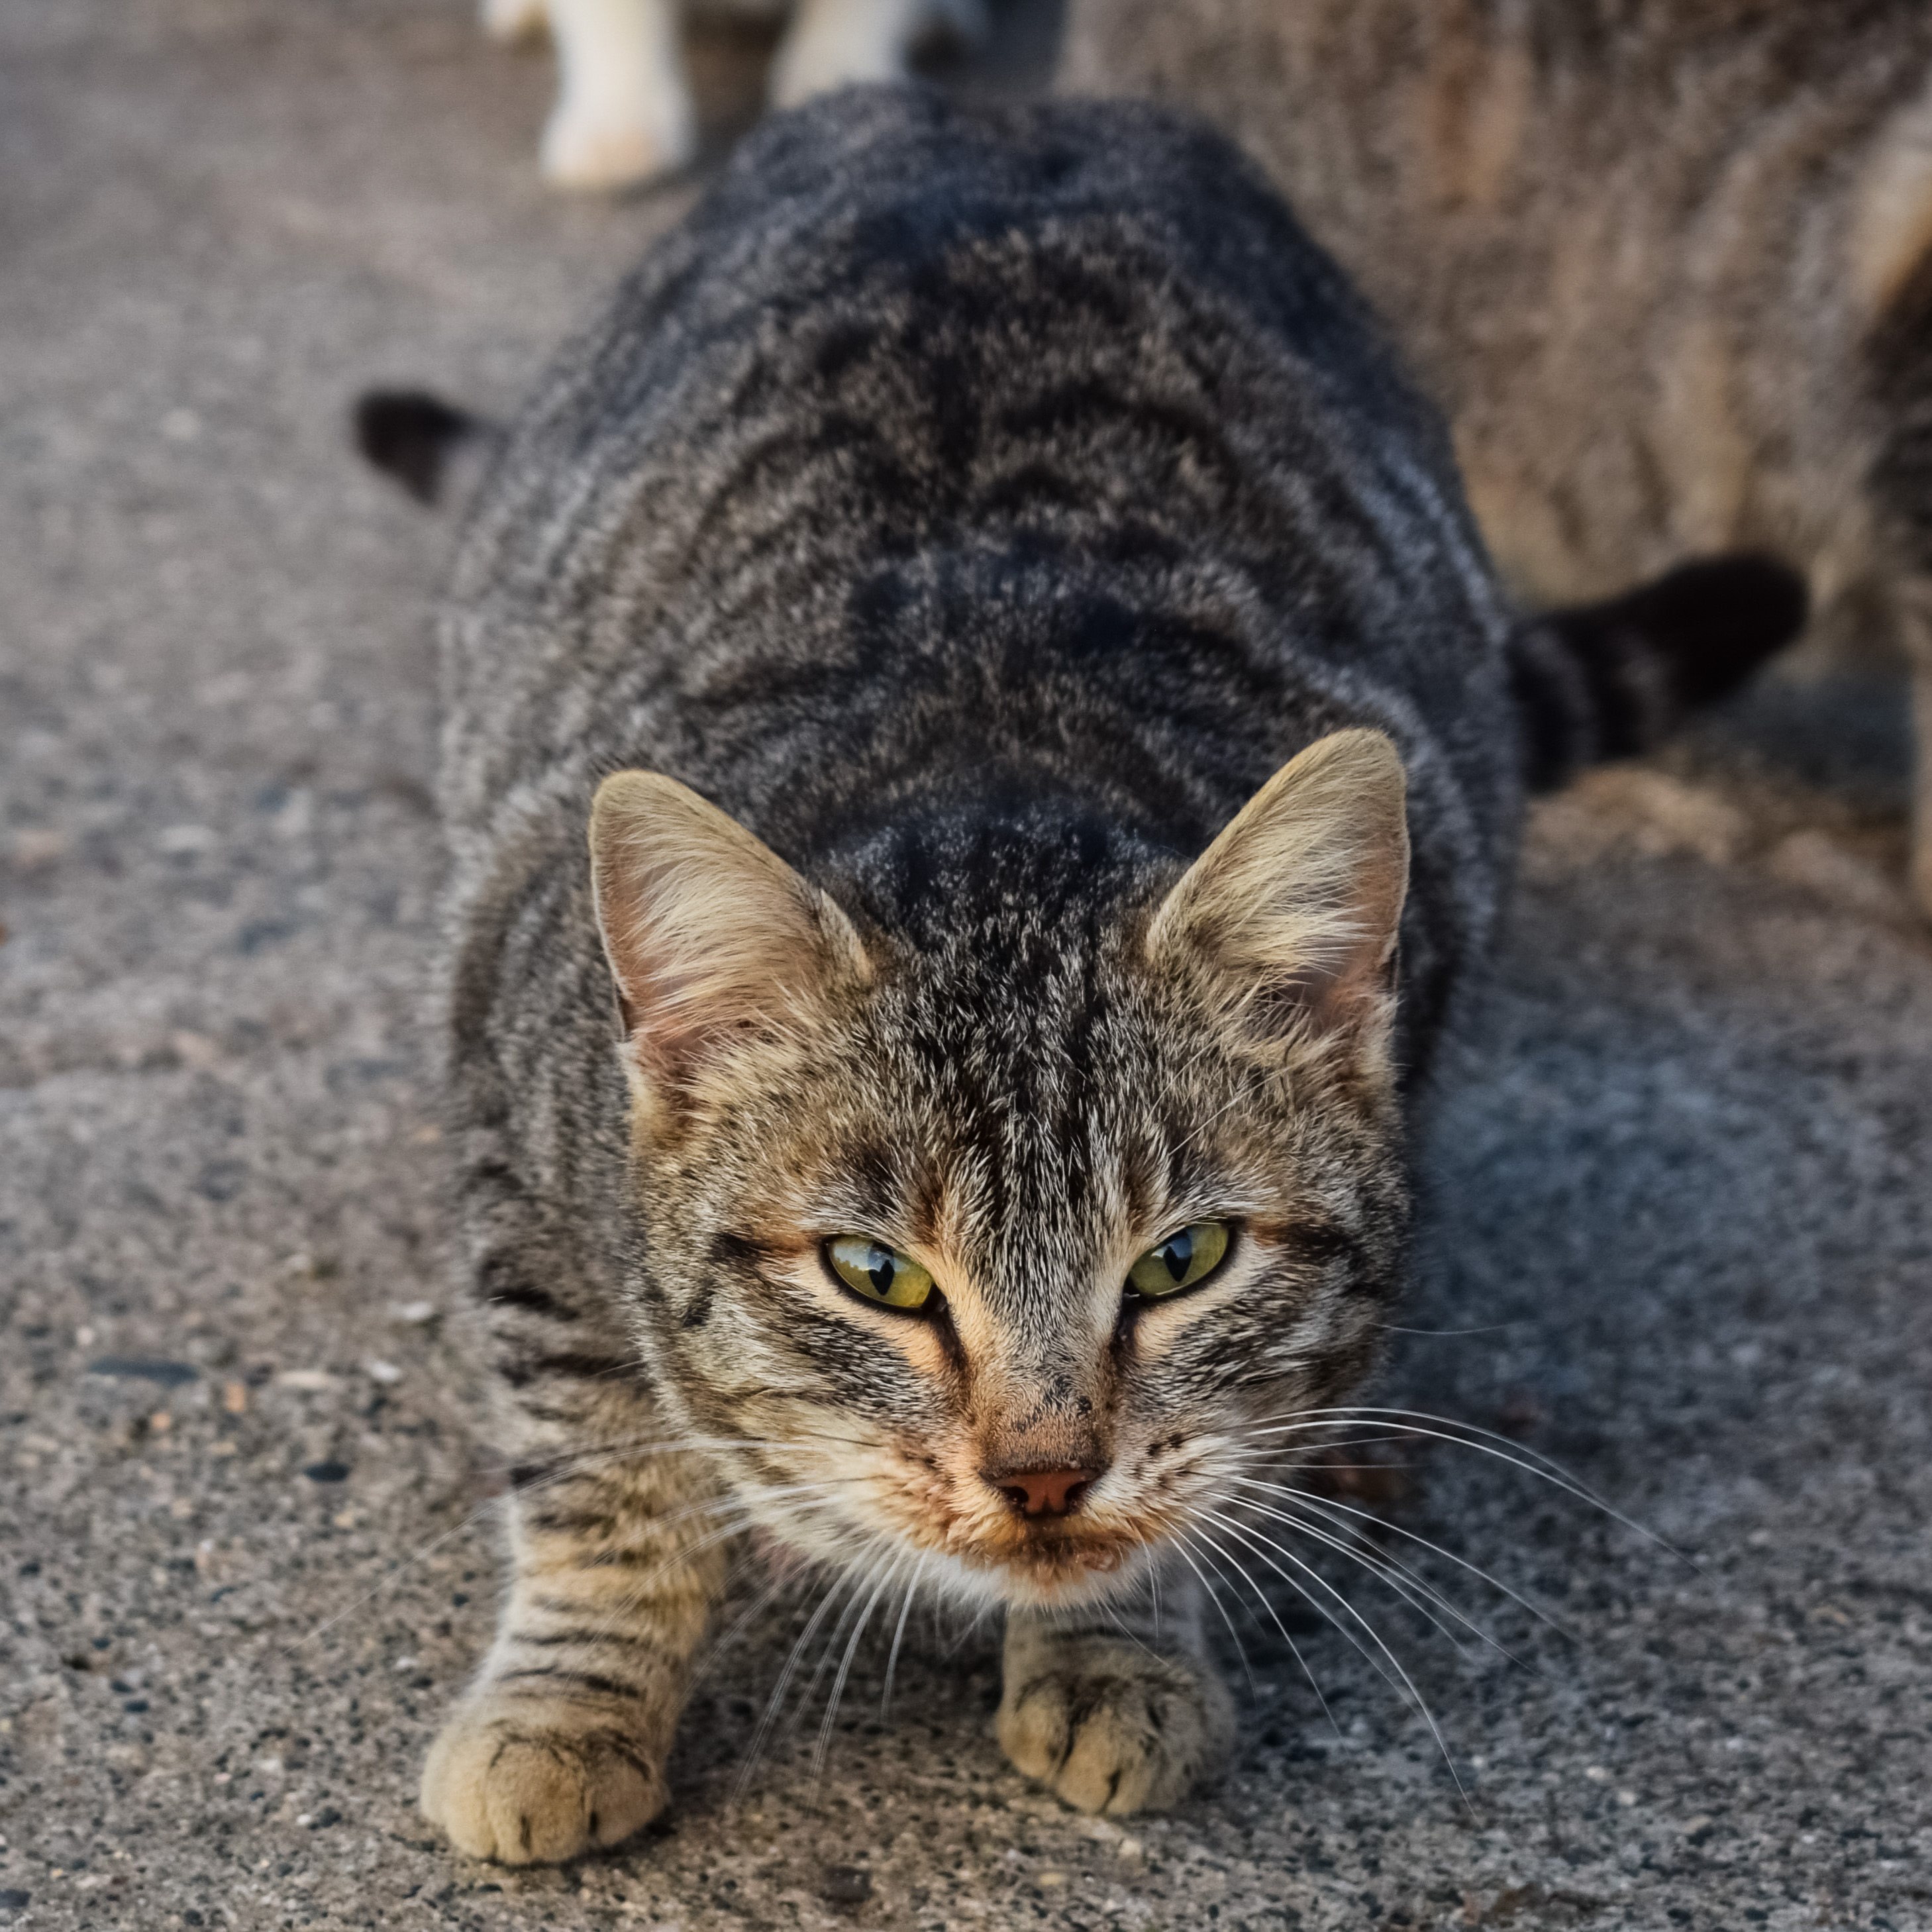
street, animal, looking, young, kitten, cat, tabby, mammal, fauna, striped, close up, eyes, whiskers, grey, homeless, vertebrate, stray, feral, suspicious, tabby cat, european shorthair, wild cat, small to medium sized cats, cat like mammal, domestic short haired cat, pixie bob, rusty spotted cat, ocicat, toyger